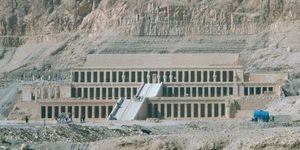
Au Nouvel Empire, à partir de la XVIIIᵉ dynastie, ainsi qu'aux XIXᵉ et XXᵉ dynasties, à la différence des pharaons des périodes précédentes, les rois se font construire de grands monuments cultuels, appelés « temples de millions d'années » sur la rive occidentale de Thèbes.